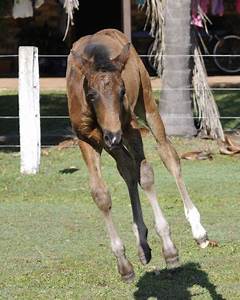
Label: horse